Churchill House (Plymouth, Massachusetts)

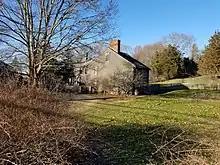
View of southwest end of Churchill House, likely the oldest part, circa 1662

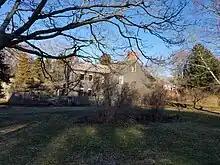
View of northwest side Churchill House

Churchill House is a historic seventeenth-century house (circa 1662) located at 250 Sandwich Street, Plymouth, Massachusetts.